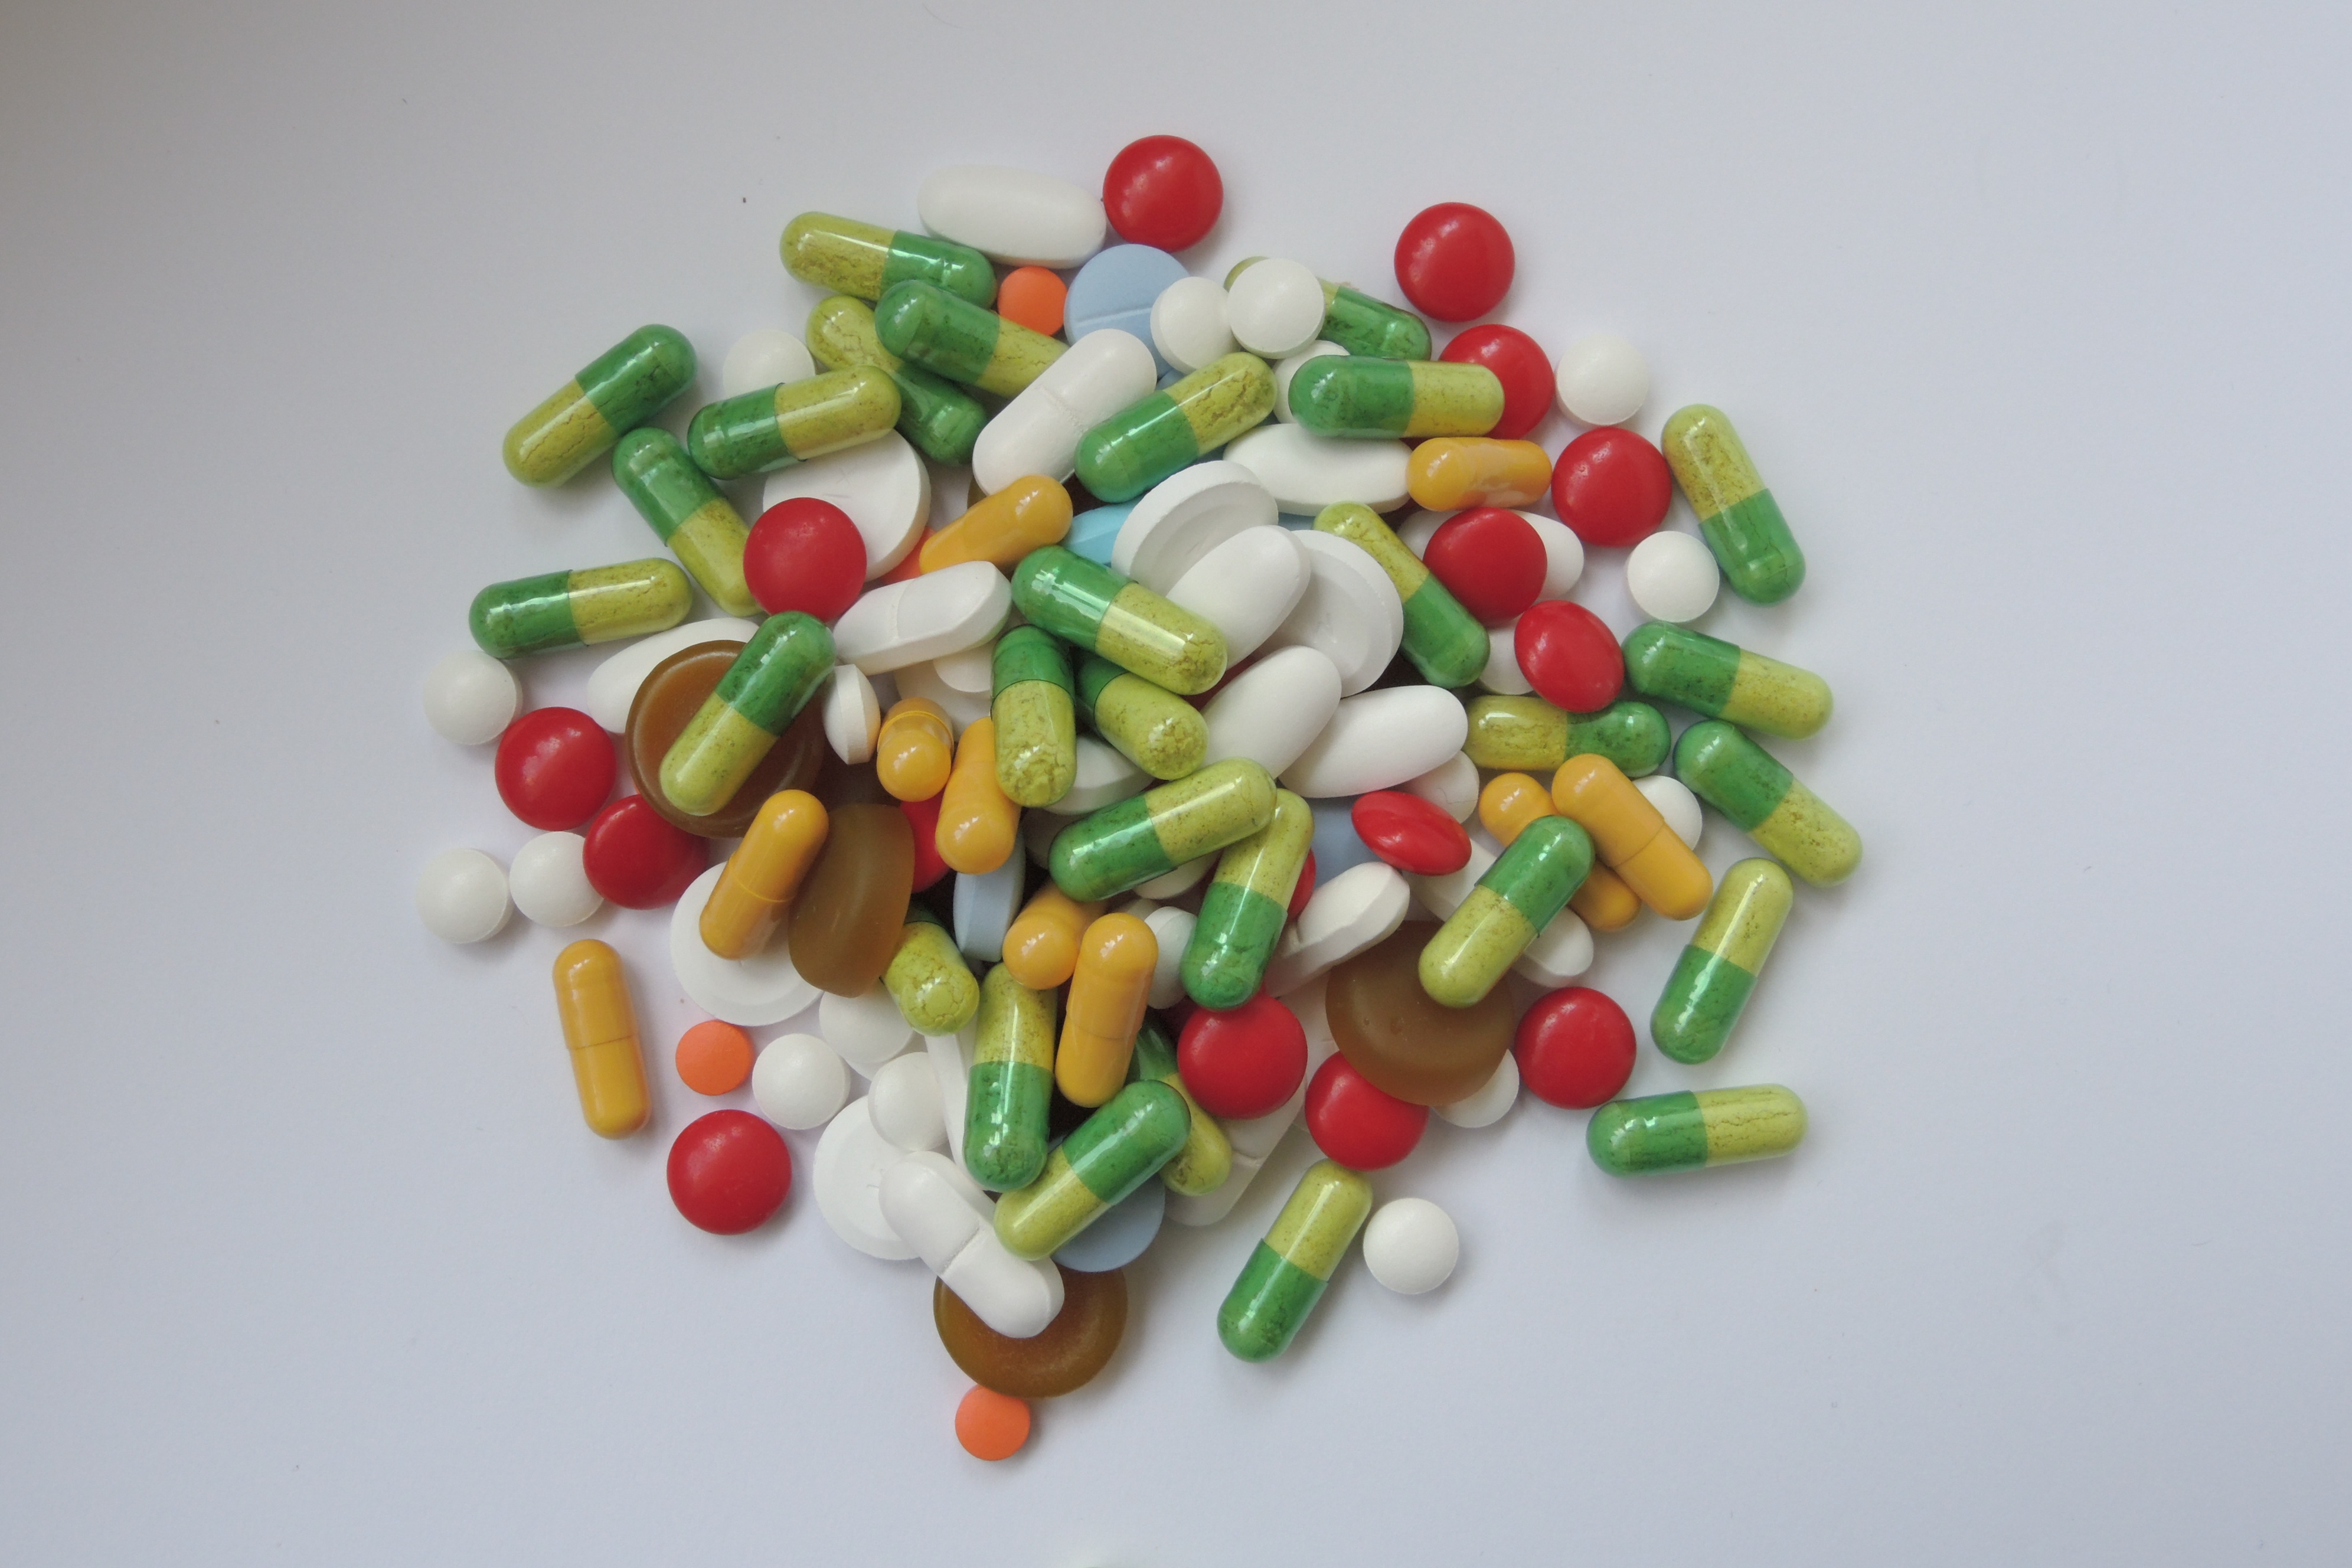
tablet, food, produce, medicine, dessert, matrix, pharmacy, drug, vitamins, tablets, medical, medic, confectionery, treatment, pharmacist, medications, cure, white background, the pill, treat yourself, medicines, jelly bean